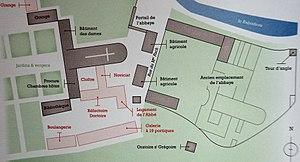
Plan actuel de l'abbaye (la 3ème abbaye actuelle du XVIIIème siècle, à gauche
L'abbaye Saint-Hydulphe de Moyenmoutier était une abbaye de l'ordre de Saint-Benoît, située à Moyenmoutier, dans le département des Vosges. Cette abbaye abrita jusqu'à 300 religieux.